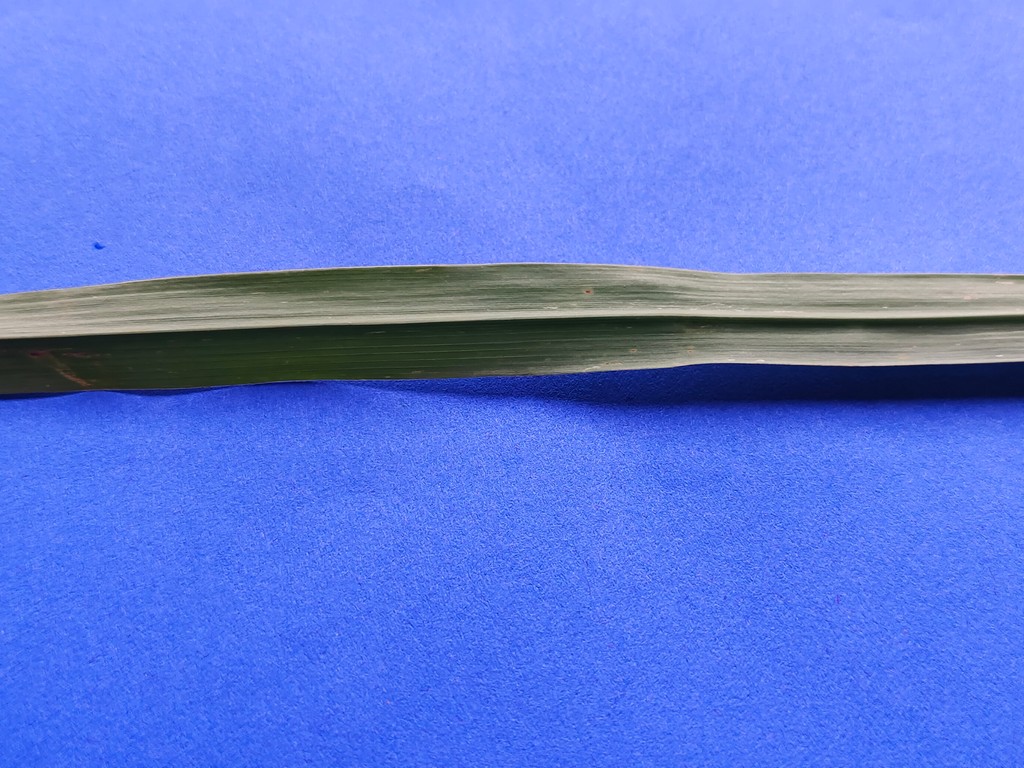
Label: Unhealthy